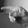
ASL letter: P